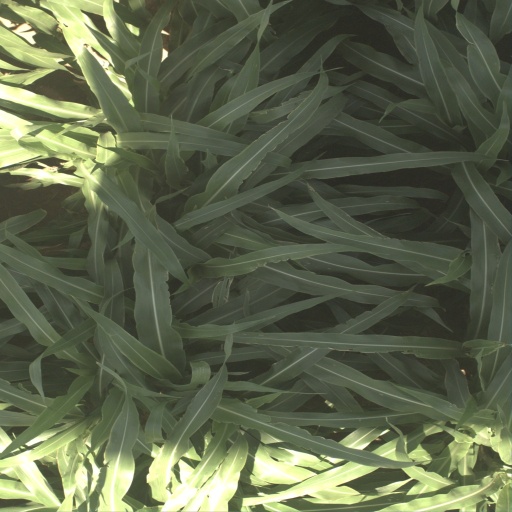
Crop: sorghum